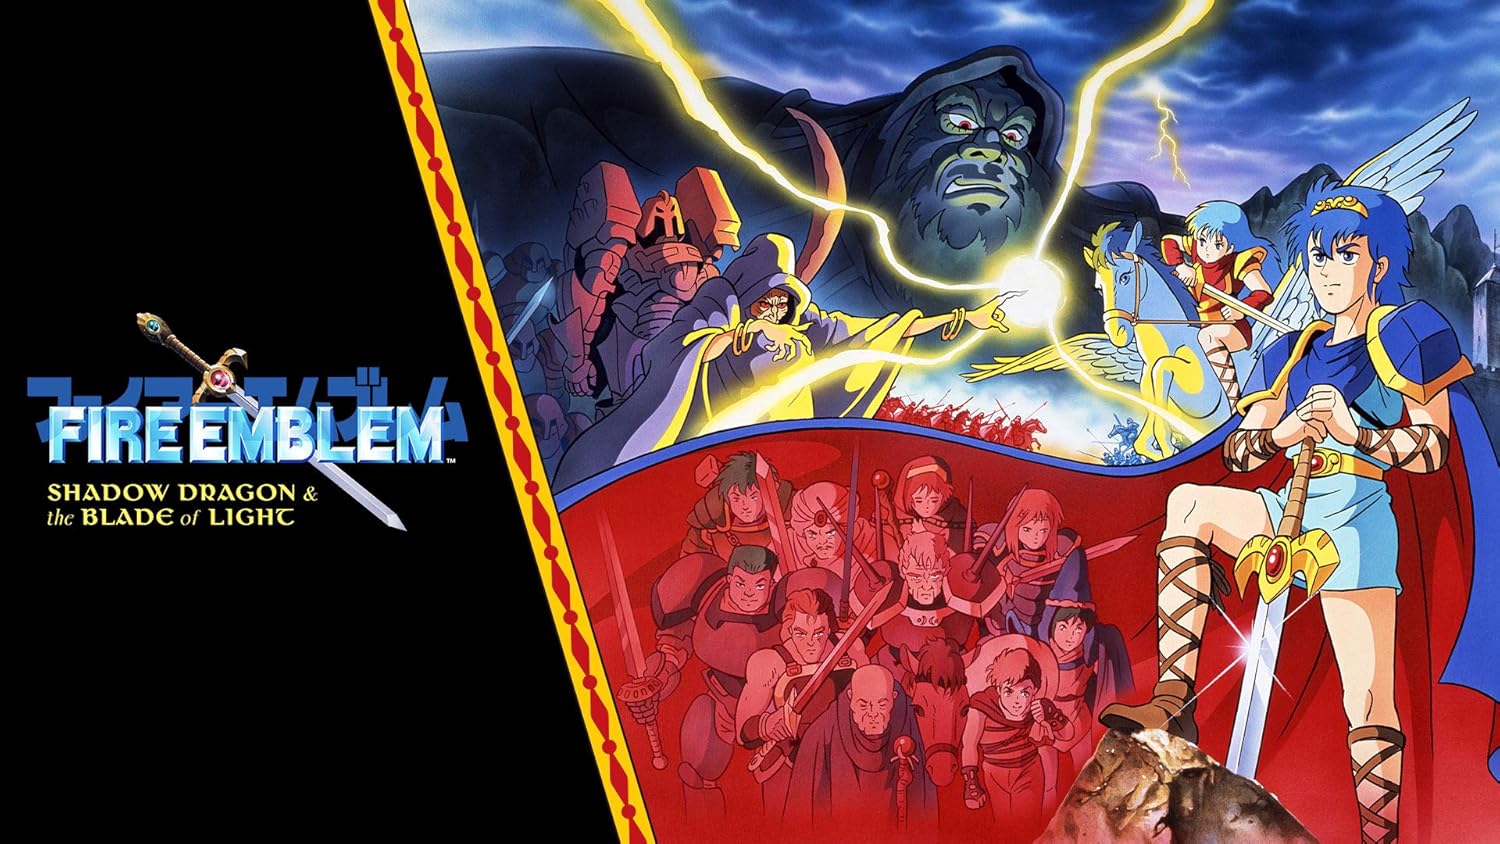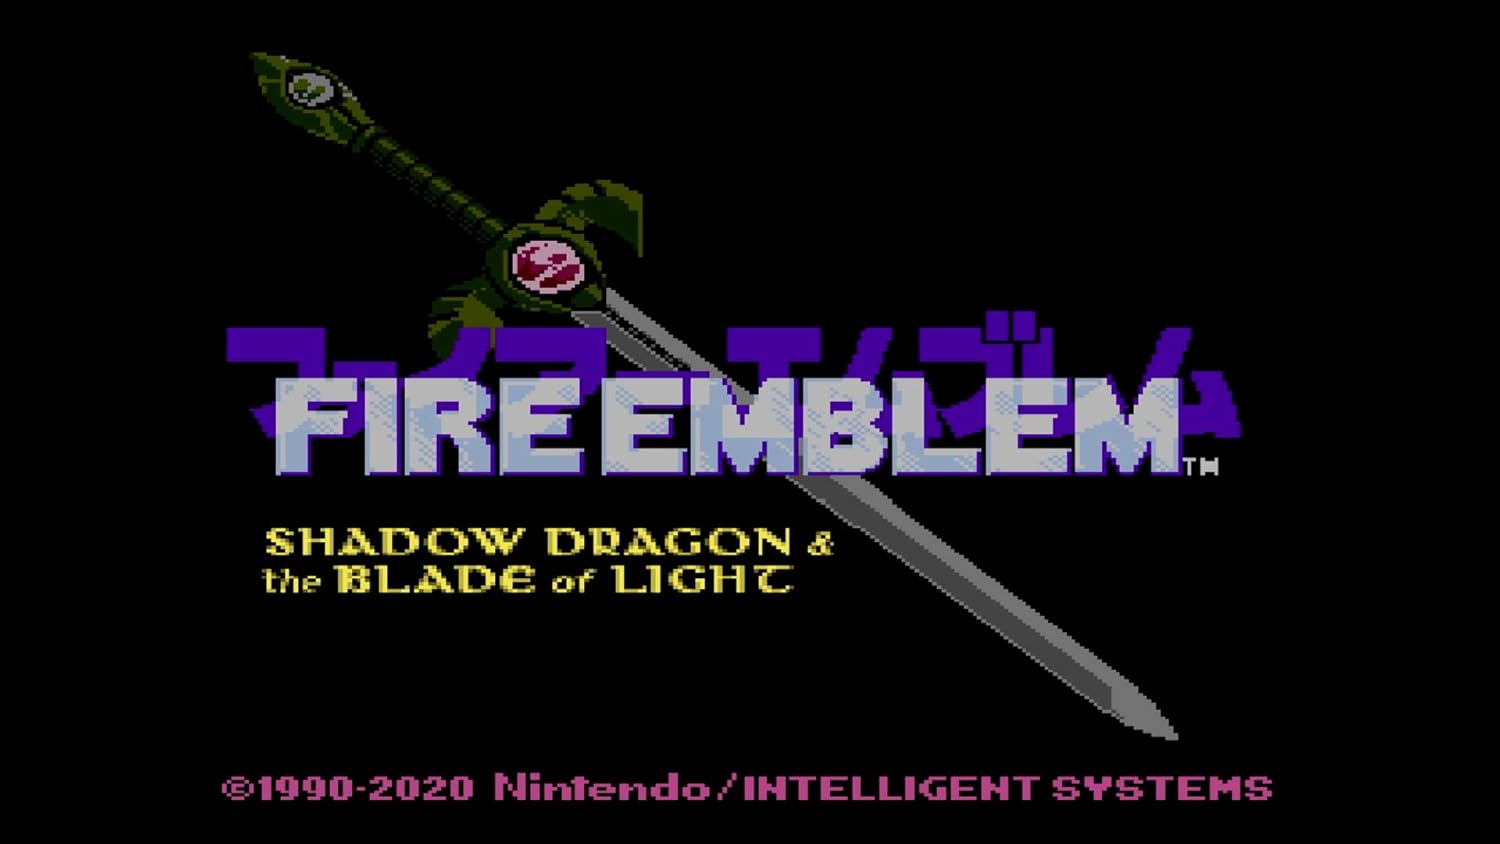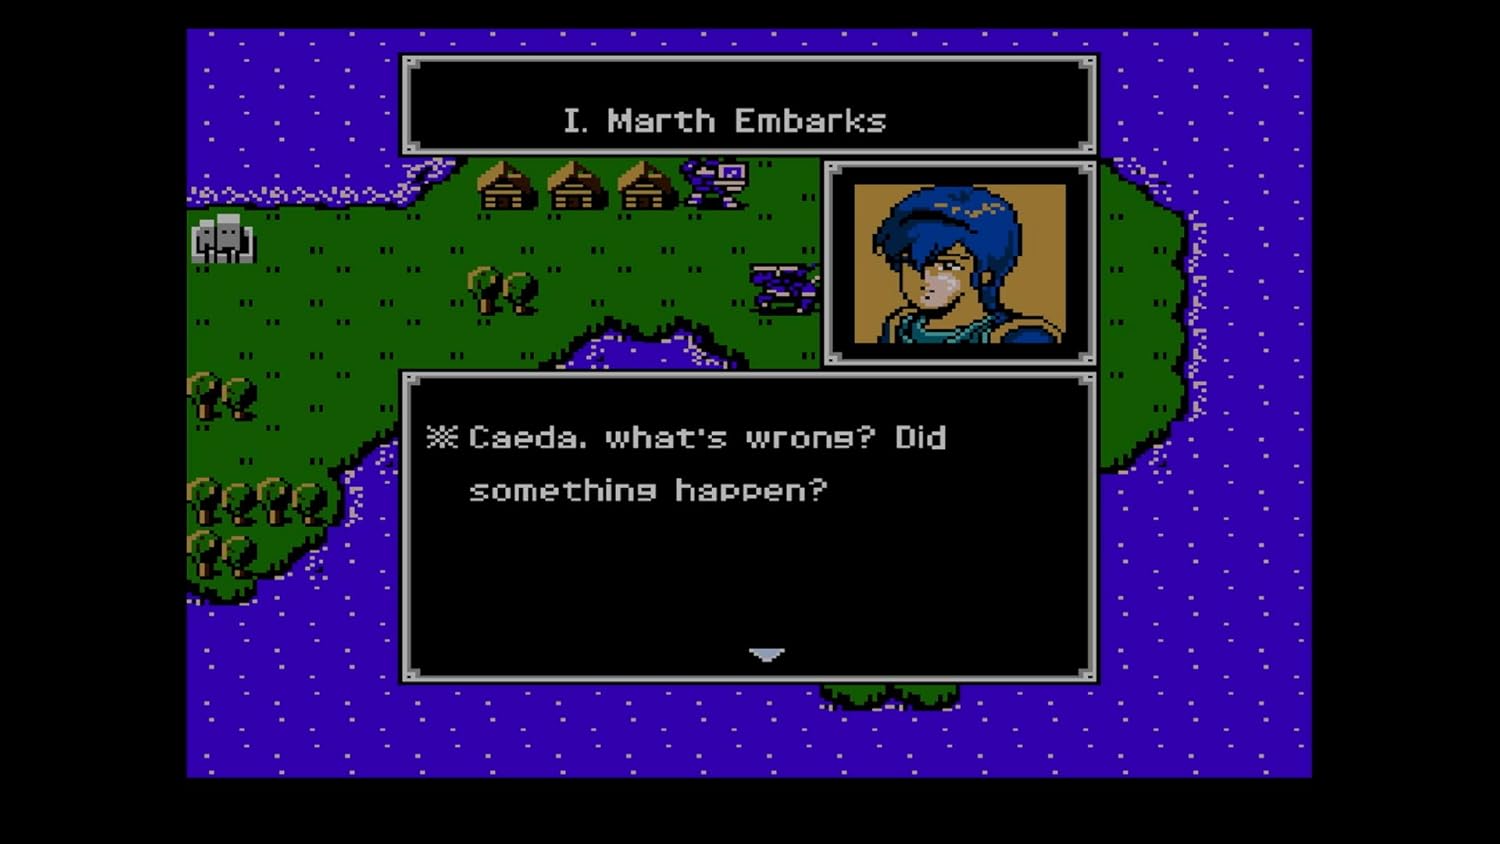
Fire Emblem Shadow Dragon & the Blade of Light - Nintendo Switch [Digital Code]
Category: Video Games
Follow Marth on the journey that started it all. From defending the kingdom of Talys to facing off against the titular Shadow Dragon, the humble hero himself must be poised to take on any challenge. Luckily, he has a capable group of allies at his side: Tiki, Minerva, the Whitewing Sisters and more. Of course, Caeda, princess of Talys, makes her appearance as a skilled fighter and Marth's love interest. In the Fire Emblem: Shadow Dragon & the Blade of Light game, guide Marth to seize the throne in each chapter while keeping him out of harm's way. If Marth dies, it's game over, but all other characters will be gone for the rest of the game if they fall in battle. Make a mistake and lose a favorite unit? In this release of the game, there is a rewind feature, so you can try again and change the course of the battle. With save states, you can save anytime and jump back in right where you left off. There's even a fast forward feature if you'd like to breeze through dialog or combat animations. Whether you take advantage of these modern comforts or stick with the old school approach, now's your chance to experience the origin of the Fire Emblem series.
Features: Play the original Fire Emblem: Shadow Dragon & the Blade of Light game, originally released on the Famicom system, localized for North America for the first time | See Marth's humble beginnings from a refugee in Talys to the hero of Archanea | Choose from over 50 characters and more than 20 classes as you find the right strategy for each chapter | New features like rewind, fast forward, and save states let you tailor your experience (and potentially save some characters)